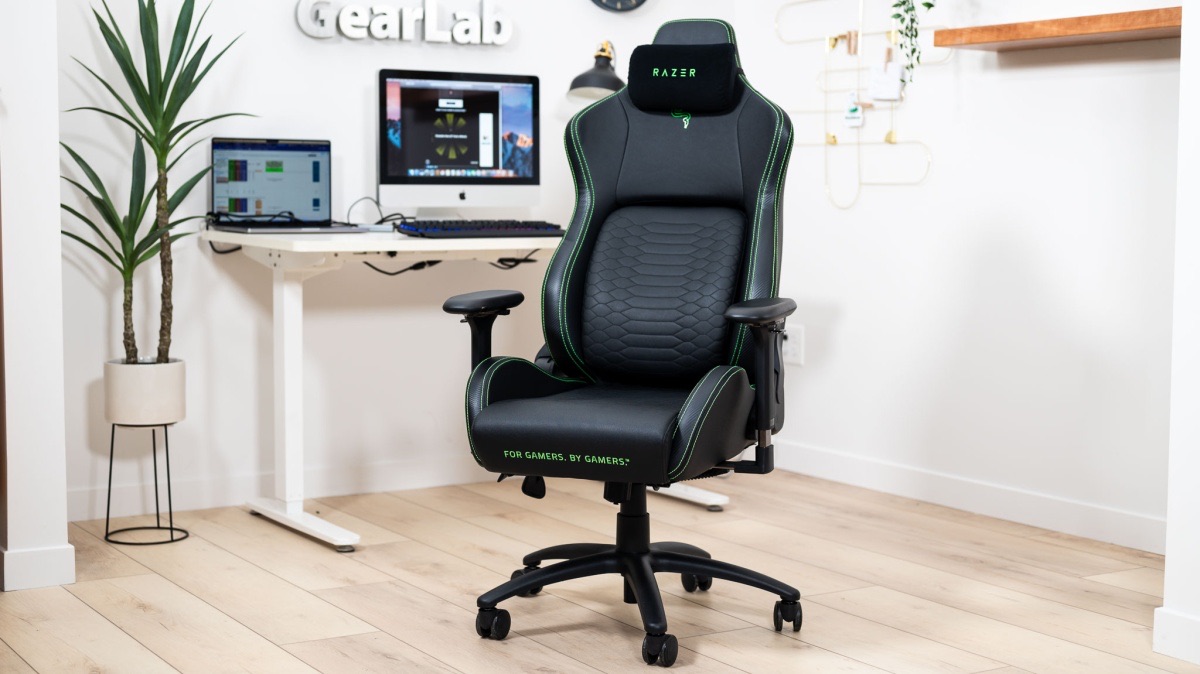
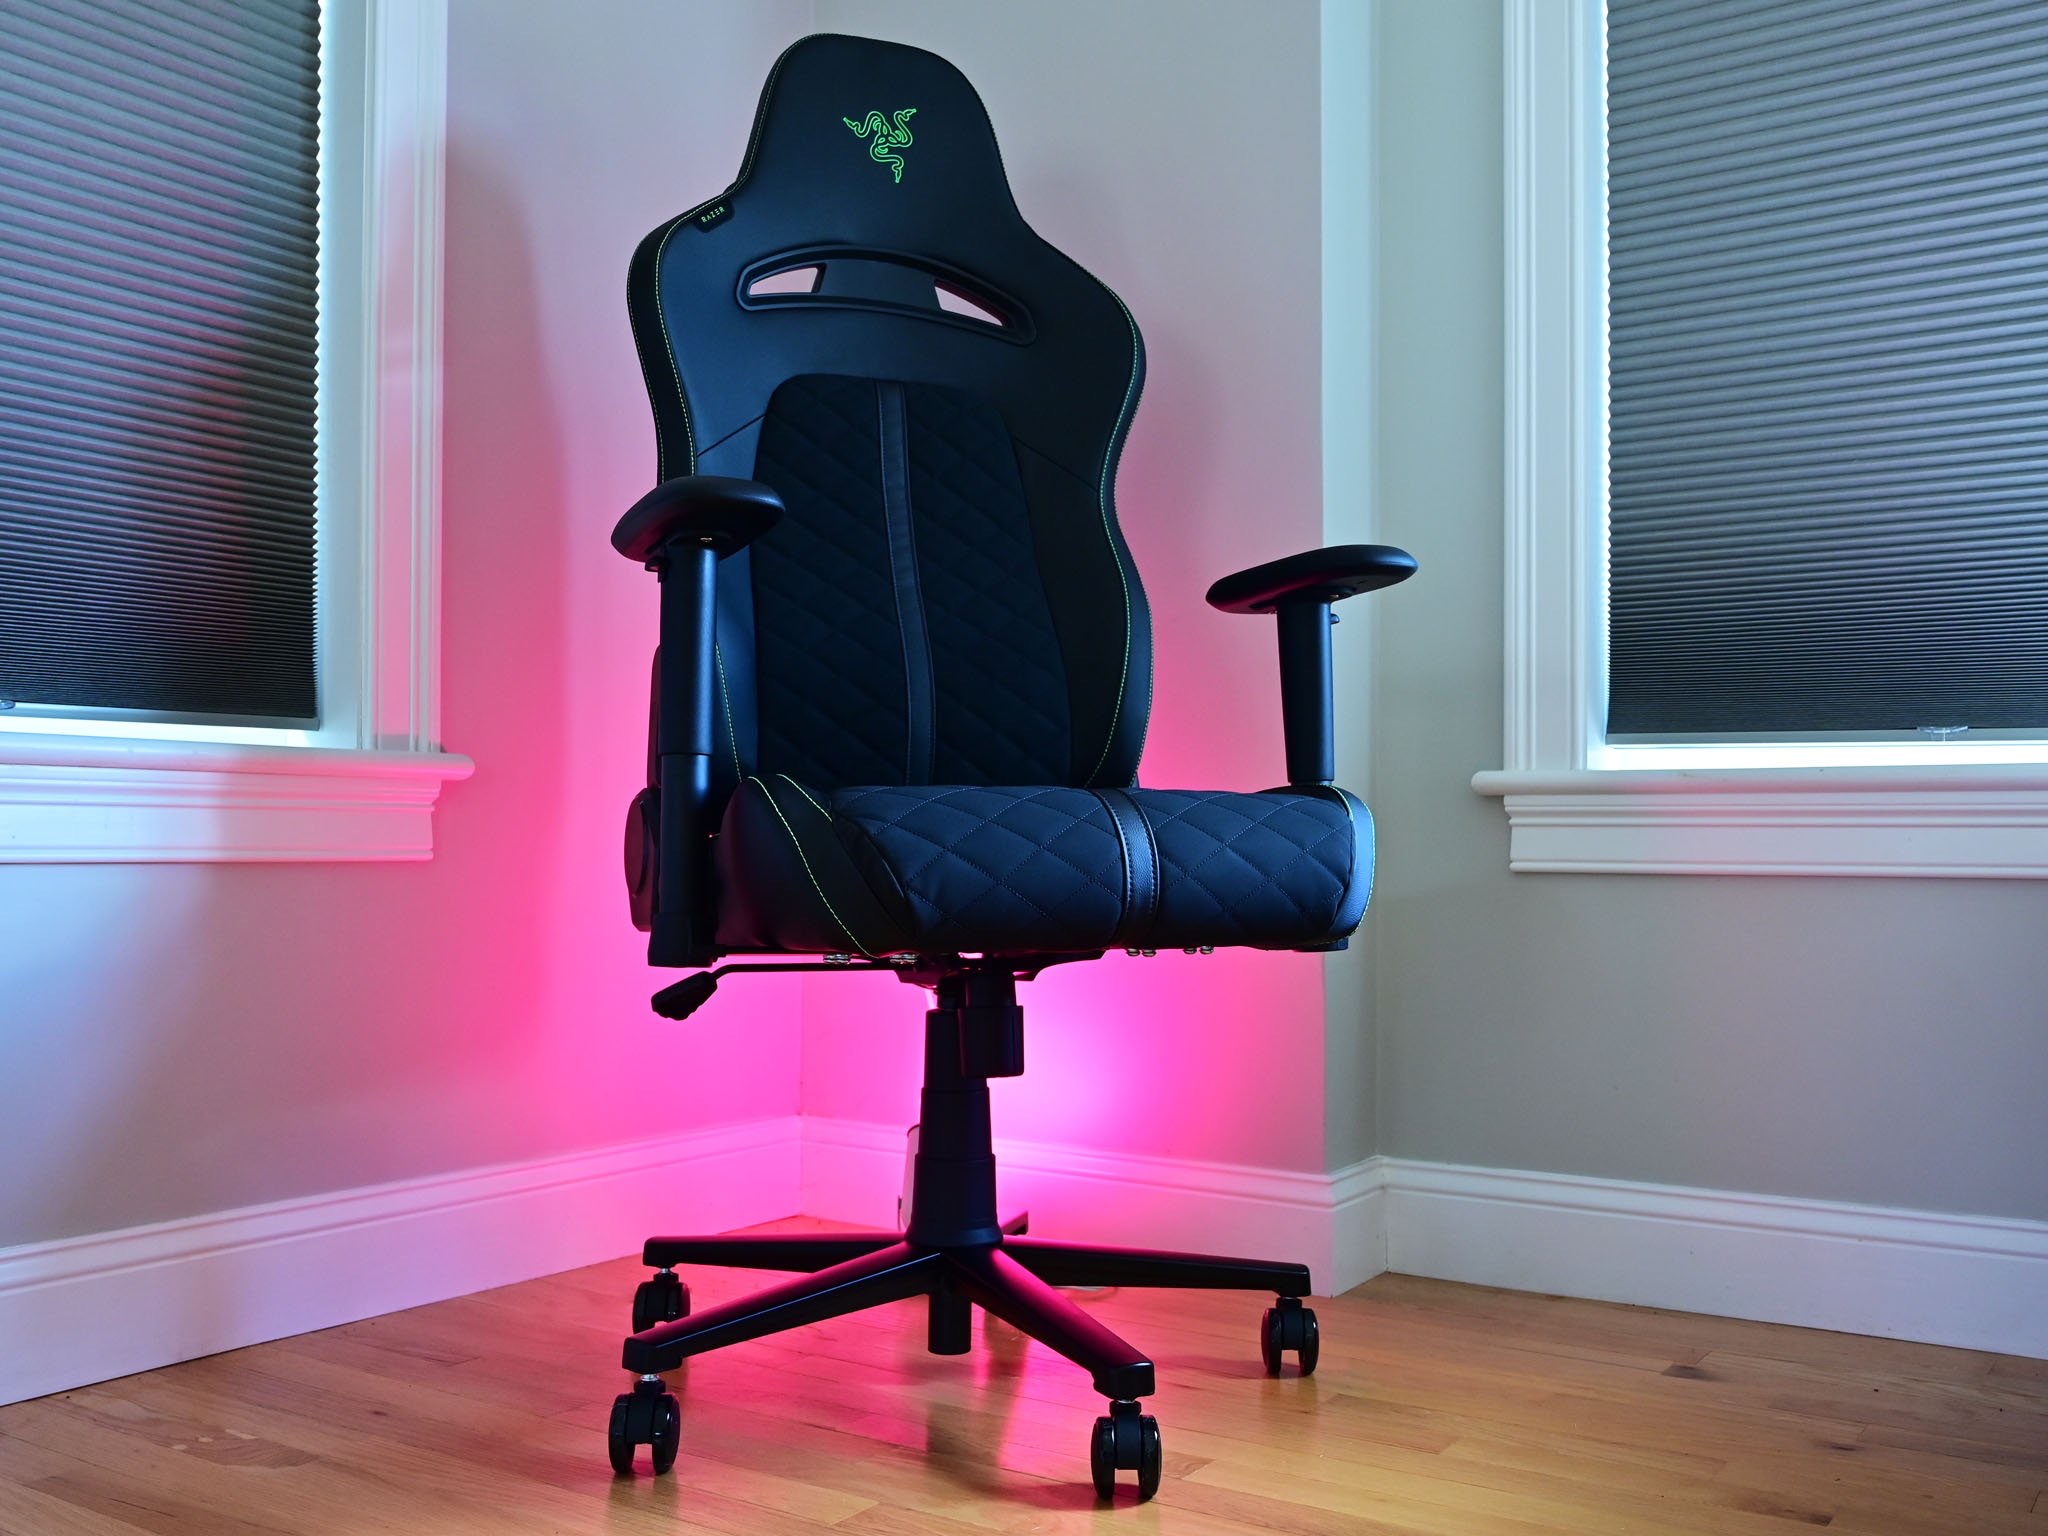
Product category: items_chair
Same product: no